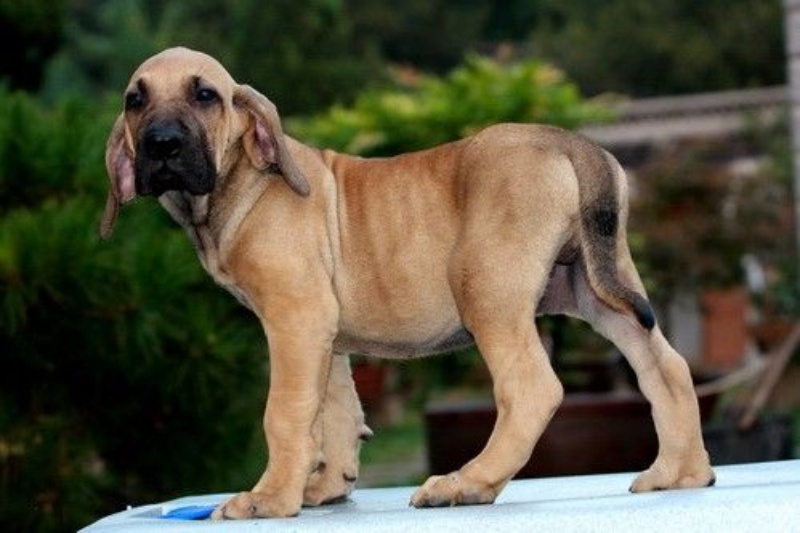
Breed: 220-n000032-Fila_Braziliero